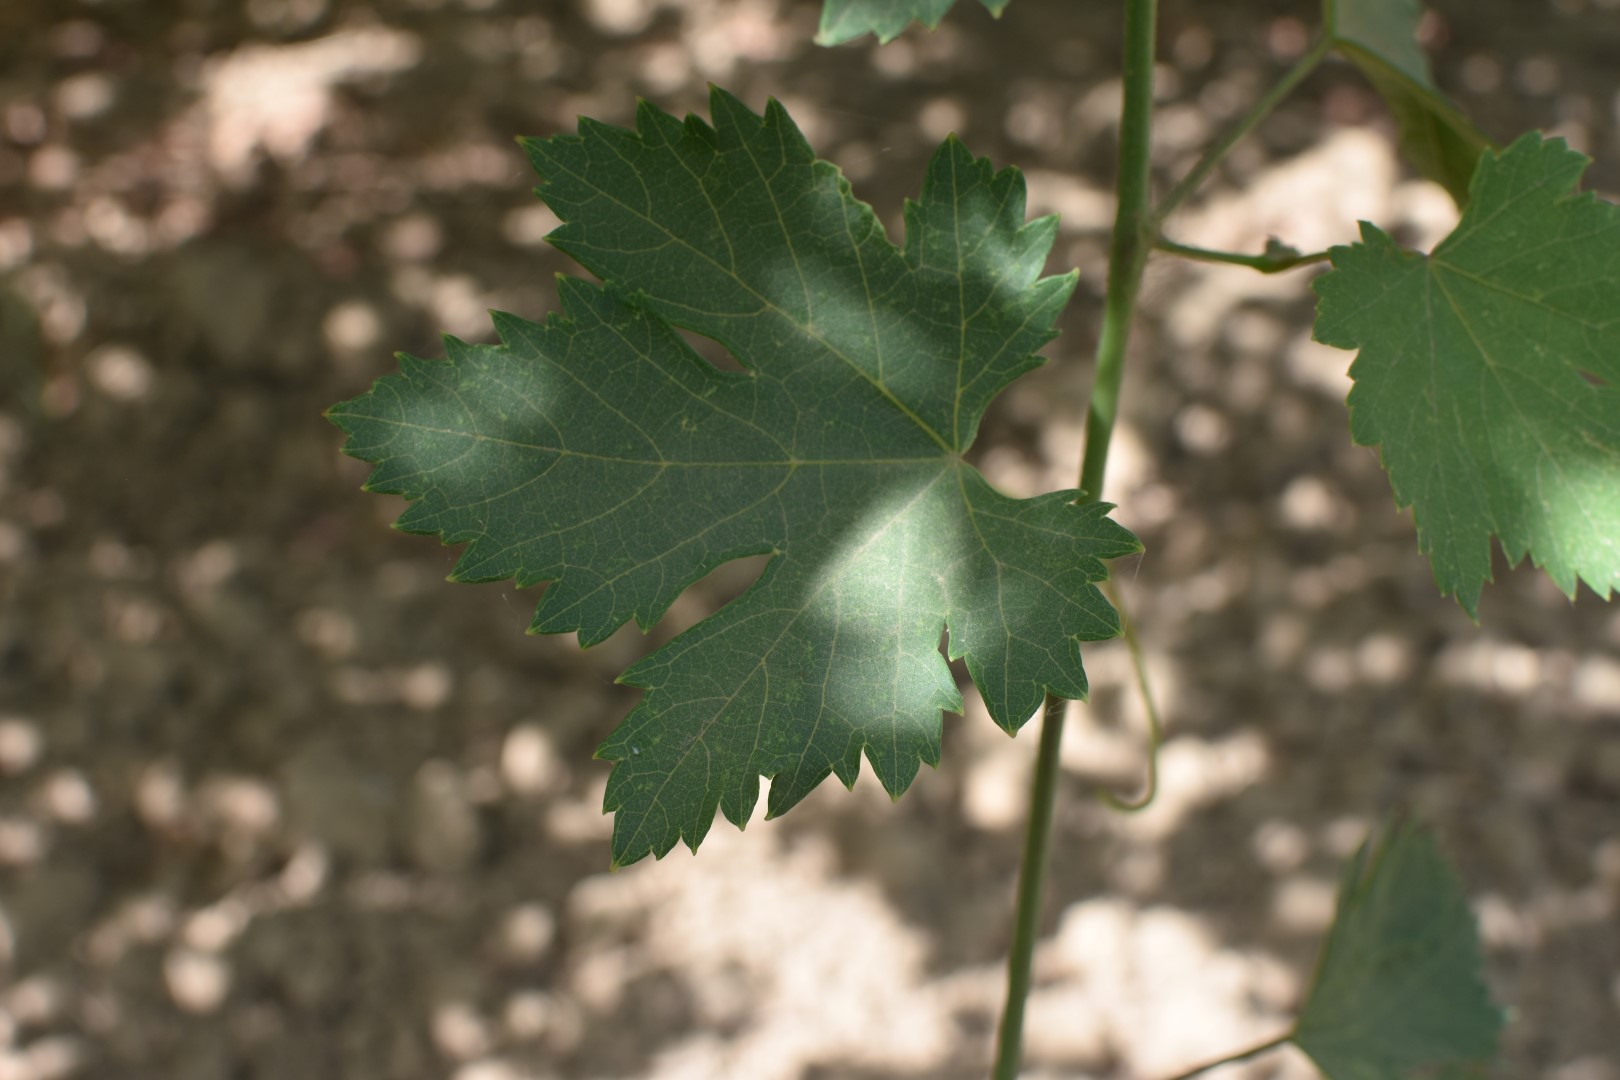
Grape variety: Halawani